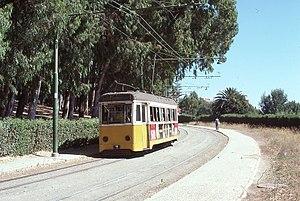
Ligne 15 cette ligne existe encore à ce jour, mais avec des trams modernes, et la ligne ne va plus à ESTADIO: Estadio (terminus de la ligne en 1977) Tram 902 de la série 901-910, de cette série, il ne reste que le tram 904 au musée des trams de Lisbonne et le 910 au Japon